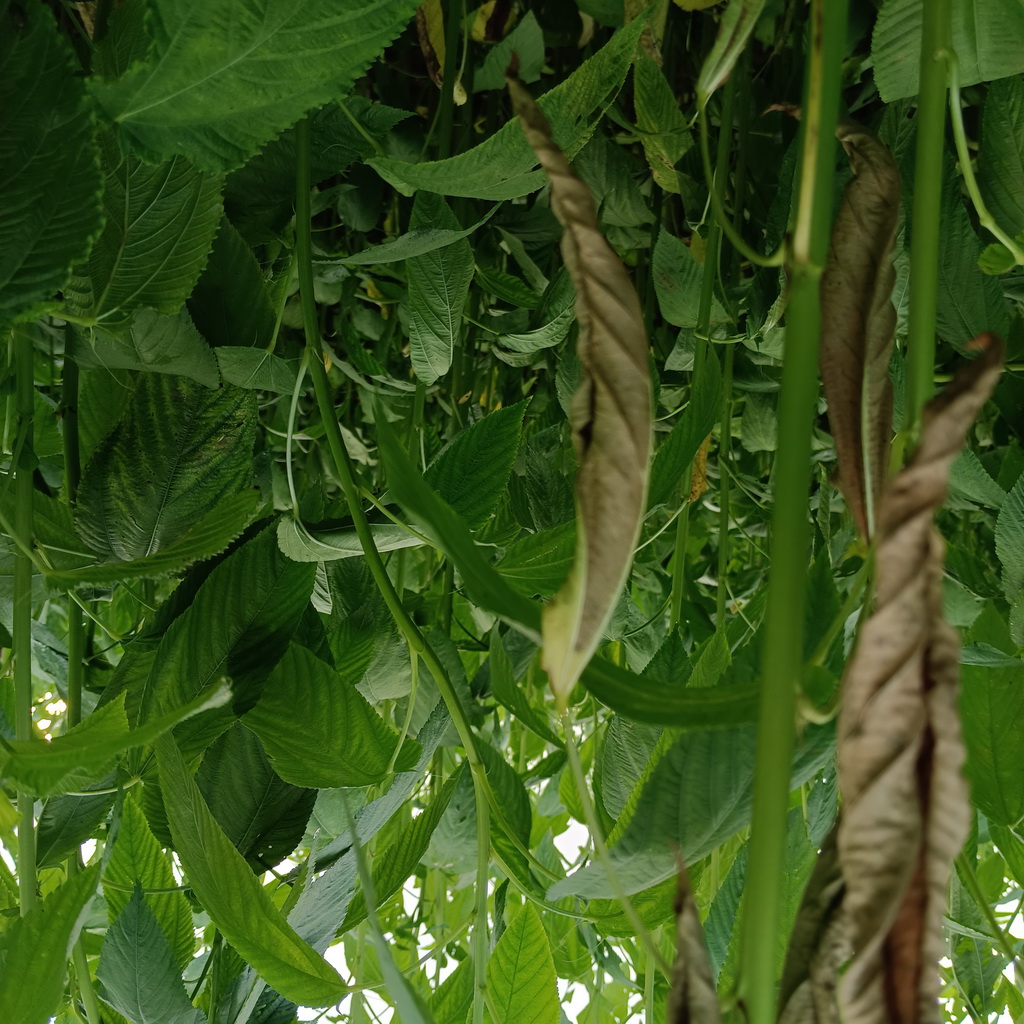
Label: Dieback